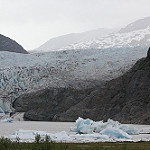
Scene: Outdoor